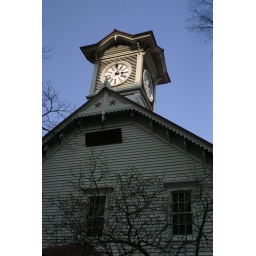
The clock tower building in Sapporo centre